Cathedral Basilica of Our Lady of Coromoto

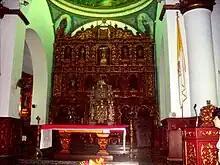
Altar

The Cathedral Basilica of Our Lady of Coromoto or more commonly Guanare Cathedral, is an eighteenth century church dedicated to the Virgin of Coromoto and located as its name indicates in Guanare, capital of Portuguesa state in Venezuela.